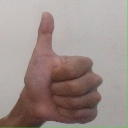
अक्षर: थ